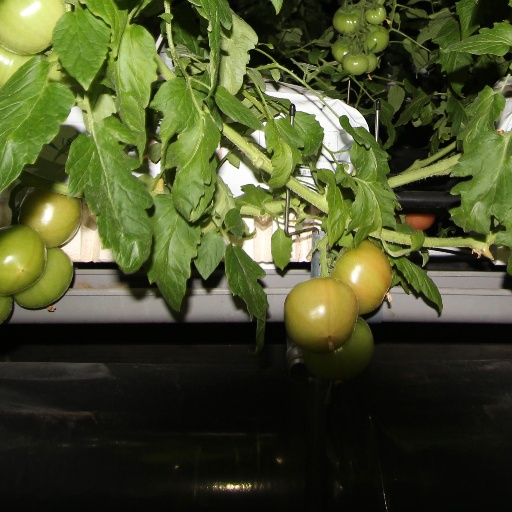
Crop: tomato